Słonim Ghetto

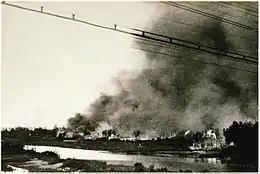
The burning Słonim Ghetto across the Szczara River during the Jewish revolt which erupted in the course of the final ghetto extermination action, 29 June 1942

After the establishment of the Second Polish Republic at the end of the First World War, and according to Polish census of 1921, there were 6,917 Jews in the city. According to the Polish census of 1931, the Jewish population grew again to 8,605 or 64% of the rapidly expanding population of 16,251 with 4,899 Catholics. There were 10 new Jewish schools in Słonim, including the Yiddish high school.